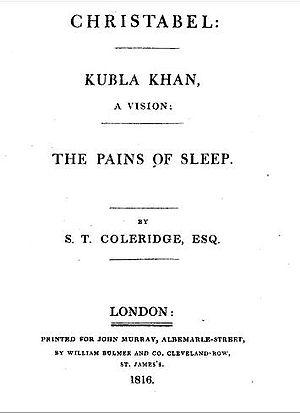
Christabel est un poème inachevé du poète anglais Samuel Taylor Coleridge. Écrit en deux parties, la première sans doute en 1797, la seconde en 1800, il met en scène la rencontre entre Christabel et une étrangère appelée Geraldine qui exerce sur elle une attraction vampirique.